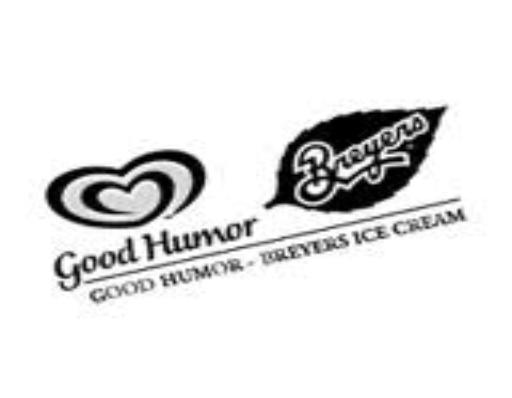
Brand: Good Humor
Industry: Food